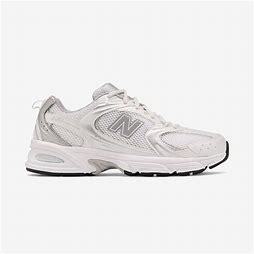
Brand: New
Model: Balance 530